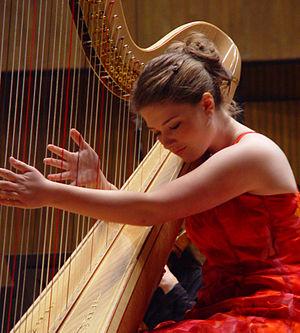
Le harpiste est le musicien qui joue de la harpe.